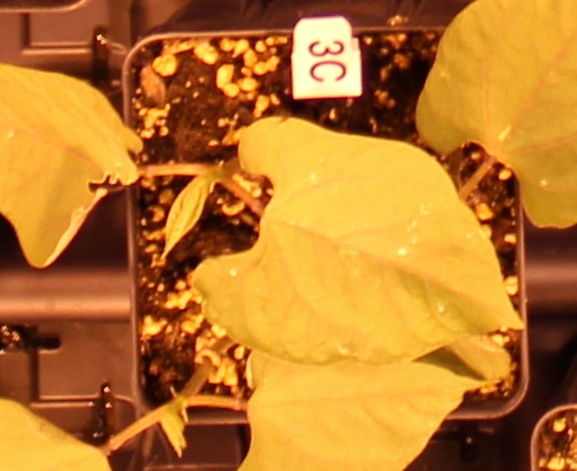
Label: Blackbean